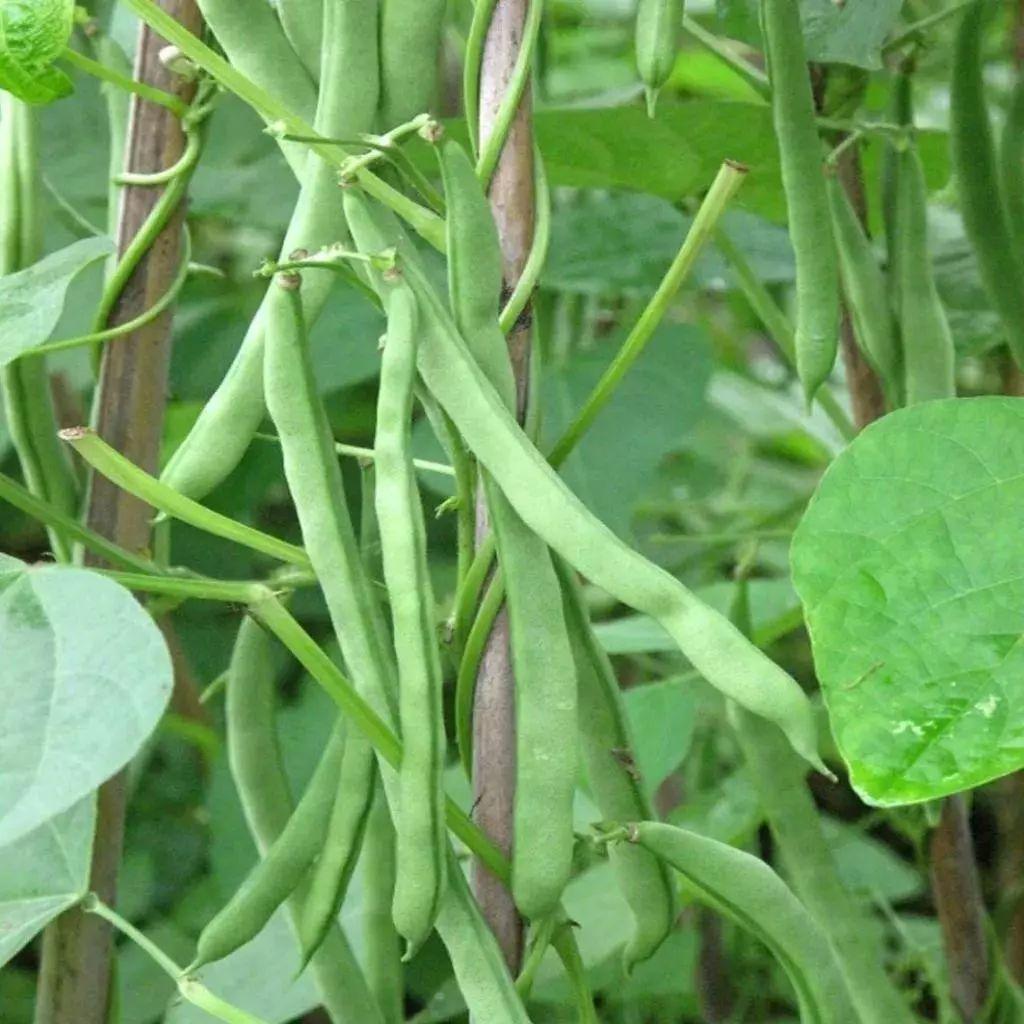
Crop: unknown
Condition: bean